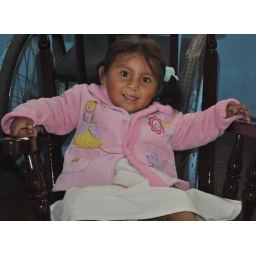
Little girl in pink sweater